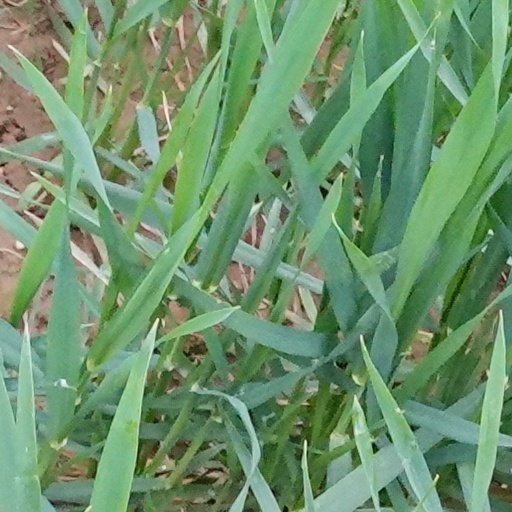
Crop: wheat